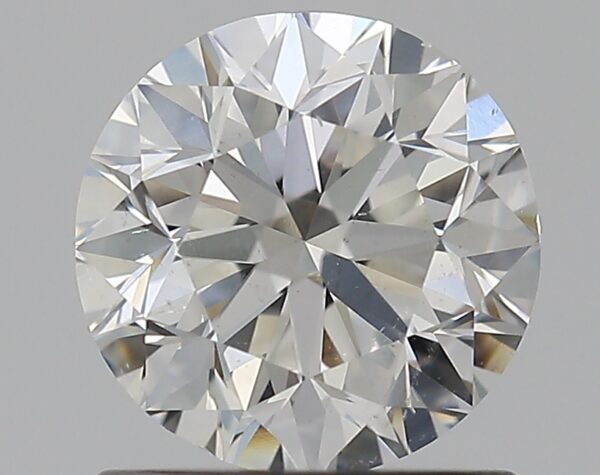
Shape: round
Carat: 1
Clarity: SI1
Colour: G
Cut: GD
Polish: EX
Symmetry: VG
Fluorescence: N
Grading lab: GIA
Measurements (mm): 6.09 x 6.14 x 4.07